Johannes Hahn

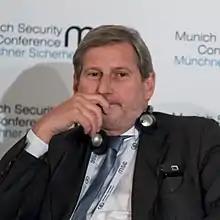
Hahn during the Munich Security Conference 2018

During his term as European Commissioner for Regional Policy (February 2010 – November 2014) Hahn implemented an ambitious and comprehensive reform of EU Regional Policy, linking it closer with EU economic governance and macro-economic conditions; introducing clearly defined conditions; and establishing a better evaluation system. Based on the new regulation, European regions have developed so called smart specialisation strategies to identify their particular strengths and potentials as the basis for investments. The adoption of smart specialisation strategy was an ex-ante conditionality for the approval of regional programs for the period 2014–2020.